Short Shirl

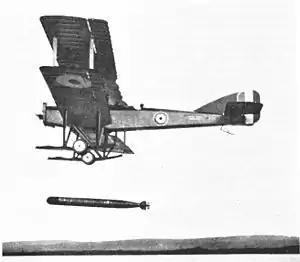
"N111", the second Shirl, drops a torpedo at Dunbar, UK in July 1918

The Short N.1B Shirl was a British single-seat biplane, intended to carry heavy torpedoes from early aircraft carriers late in the First World War. It met its specifications but planned production was ended with the Armistice of 1918. The design was developed further for an attempt to cross the Atlantic nonstop for the first time, but this was not successful.